Edwin M. Martin

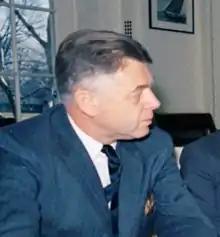
Martin in 1963

In March 1962, President John F. Kennedy appointed Martin as Assistant Secretary of State for Inter-American Affairs, a position he held until January 2, 1964.